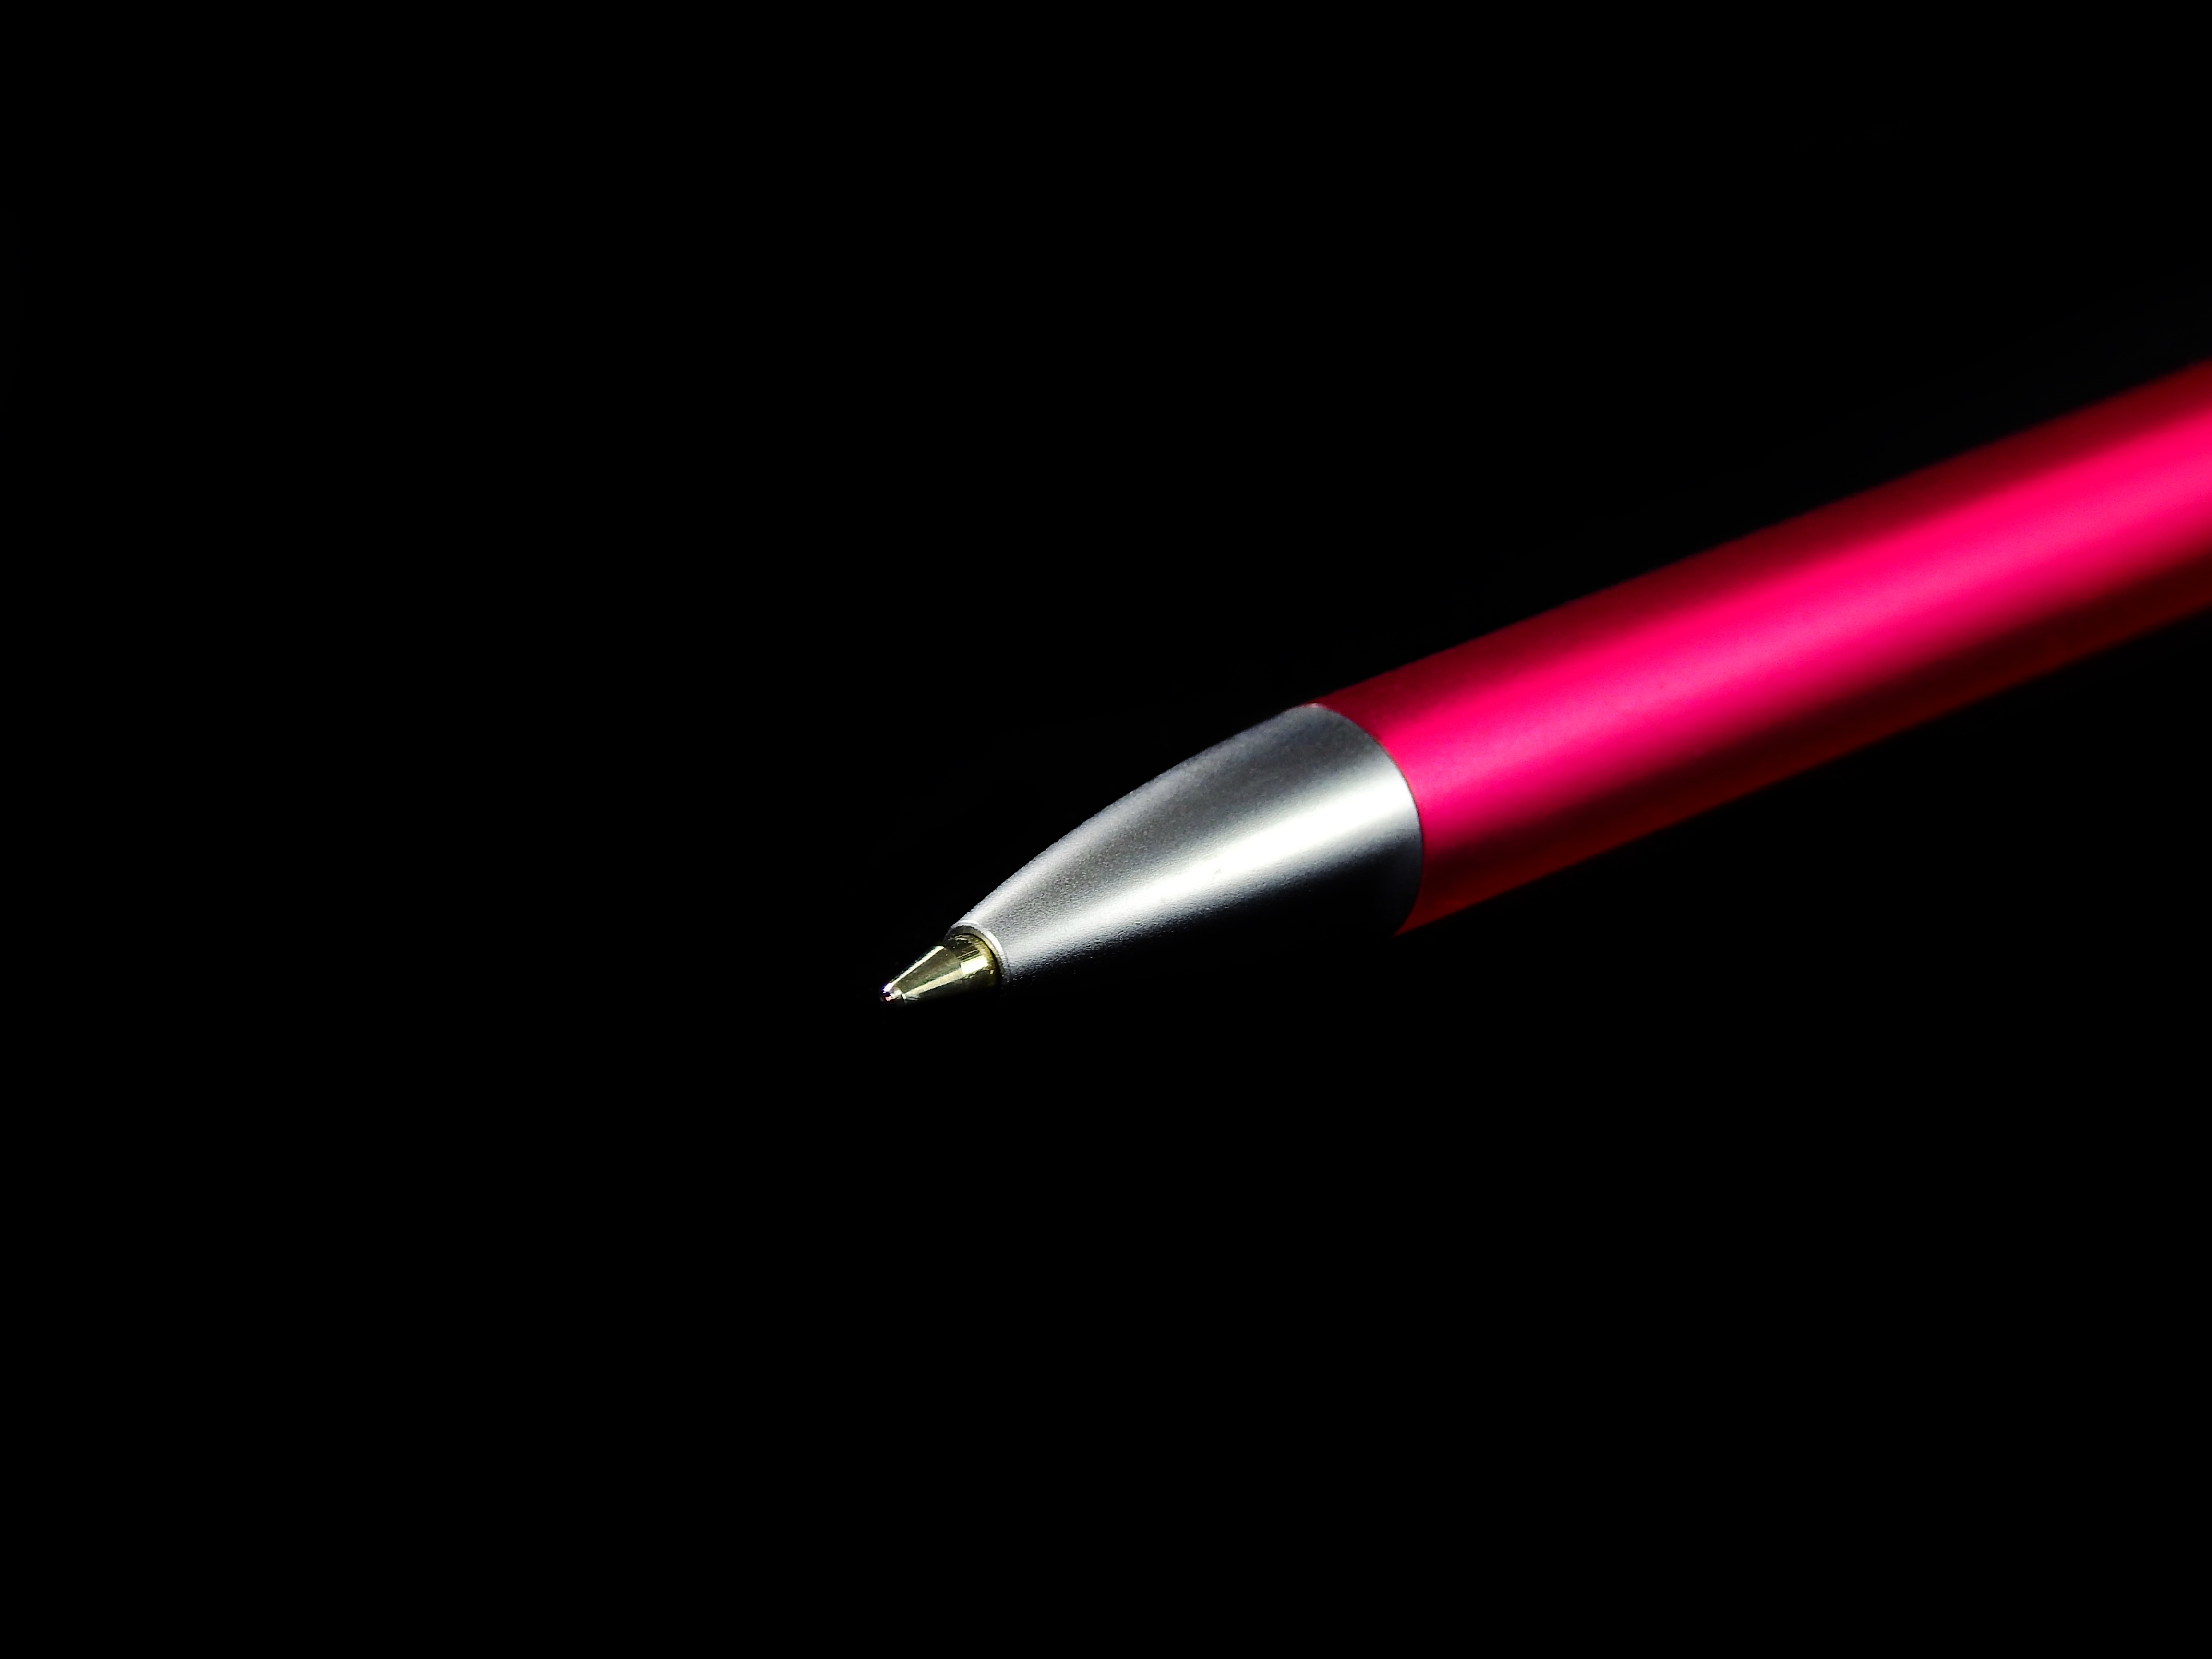
pen, office, writing implement, stationery, leave, office accessories, office supplies, coolie, writing tool, ball pen, schreiber